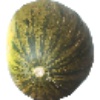
Label: melon_piel_de_sapo